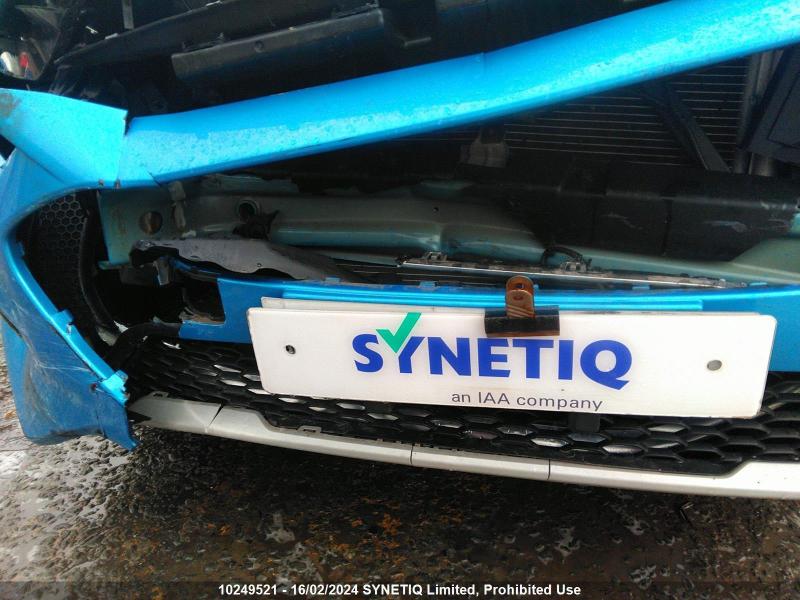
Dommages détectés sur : pare-choc avant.
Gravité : mineur